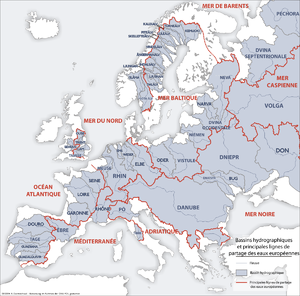
Le bassin du Rhin est un bassin versant situé en Europe occidentale, qui comprend le système hydrologique de son fleuve principal, le Rhin.
L'Europe est la partie occidentale de l'Eurasie, traditionnellement considérée comme un des six ou sept continents. Le continent est bordé à l'ouest par l'océan Atlantique, au nord par l'Arctique et au sud par le détroit de Gibraltar, la mer Méditerranée, la mer Égée, le Détroit des Dardanelles, la mer de Marmara et le Détroit du Bosphore. Les limites de l'Europe à l’est sont moins évidentes parce que sans obstacle naturel majeur. Ainsi, depuis l'Antiquité jusqu'au règne du tsar Pierre le Grand la limite orientale est fixée au fleuve Tanaïs, appelé par la suite le Don. Pierre Le Grand mène une politique de réorientation de l'empire russe vers l'Europe, en fondant Saint-Pétersbourg capitale ouverte sur la mer Baltique et en chargeant Vassili Tatichtchev de déplacer vers l'est la frontière de l'Europe. Ce dernier choisit le massif de l'Oural et le fleuve Oural.
Le bassin du Rhône est le bassin versant du fleuve Rhône. Il est situé intégralement en France et en Suisse. Il est alimenté par des cours d'eau des Alpes, du Jura, du massif central et des Vosges. Le Rhône se jette dans la mer Méditerranée par un delta.
Le Rhin est un fleuve d'Europe centrale et de l'Ouest, long de 1 233 km. Il est la colonne vertébrale de l'Europe rhénane, l’espace économique le plus dynamique d’Europe et l’un des grands lieux de puissance du monde. Son bassin versant, de 198 000 km², comprend le Liechtenstein, la majeure partie de la Suisse et du Grand-Duché de Luxembourg, une partie de l'Autriche, de l'Italie et de la Belgique, de grandes parties de l'Allemagne et des Pays-Bas et une partie de la France. Il s'agit du plus long fleuve se déversant dans la mer du Nord et de l'une des voies navigables les plus fréquentées du monde. Il fournit de l'eau potable à plus de 30 millions de personnes.
Le Rhône est un fleuve d'Europe, long de 812 kilomètres.
Le Danube est le deuxième fleuve d’Europe par sa longueur. Il prend sa source dans la Forêt-Noire en Allemagne lorsque deux cours d’eau, la Brigach et la Breg, se rencontrent à Donaueschingen où le fleuve prend le nom de Danube.